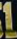
Number: 1